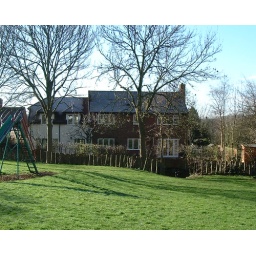
house in 2002 from the playing field